Beta-M

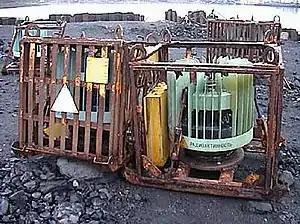
Soviet RTGs in dismantled and vandalized condition, powered by strontium-90 (Sr)

Some Beta-M generators have been subject to incidents of vandalism when scavengers disassembled the units while searching for non-ferrous metals. In December 2001 a radiological accident occurred when three residents of Lia, Georgia found parts of an abandoned Beta-M in the forest while collecting firewood. The three suffered burns and symptoms of acute radiation syndrome as a result of their exposure to the strontium-90 contained in the Beta-M. The disposal team that removed the radiation sources consisted of 25 men who were restricted to 40 seconds' worth of exposure each while transferring the canisters to lead-lined drums.